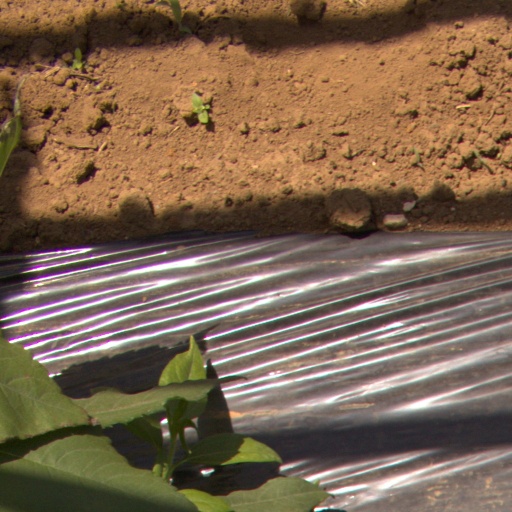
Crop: Jerusalem artichoke